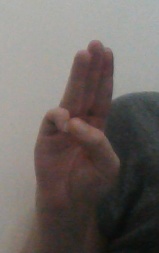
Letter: thaa